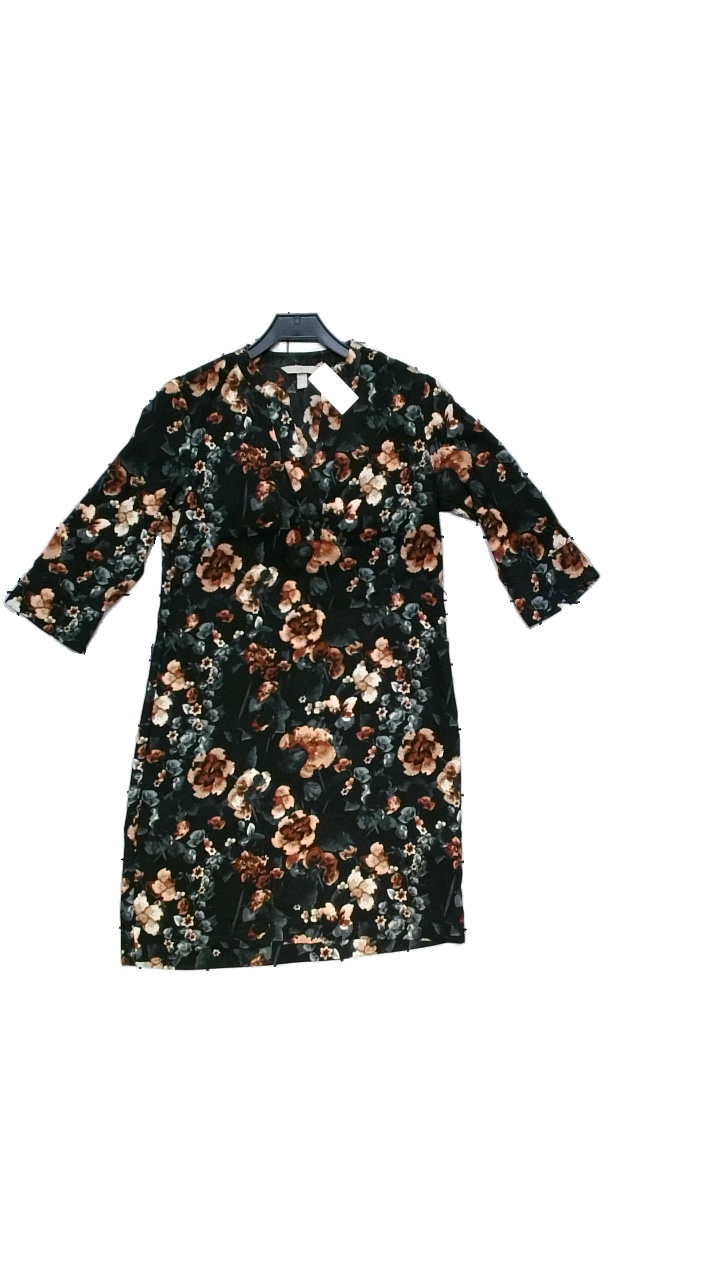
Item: Dress (Ladies)
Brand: H&m
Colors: Black, Multicolor, Brown, Green
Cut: Loose, Regular
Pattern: Floral print
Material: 100% polyester
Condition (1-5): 5
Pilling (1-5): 5
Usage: Reuse
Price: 50-100